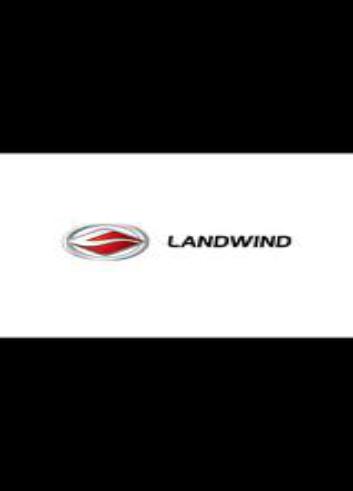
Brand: Landwind-1
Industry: Transportation